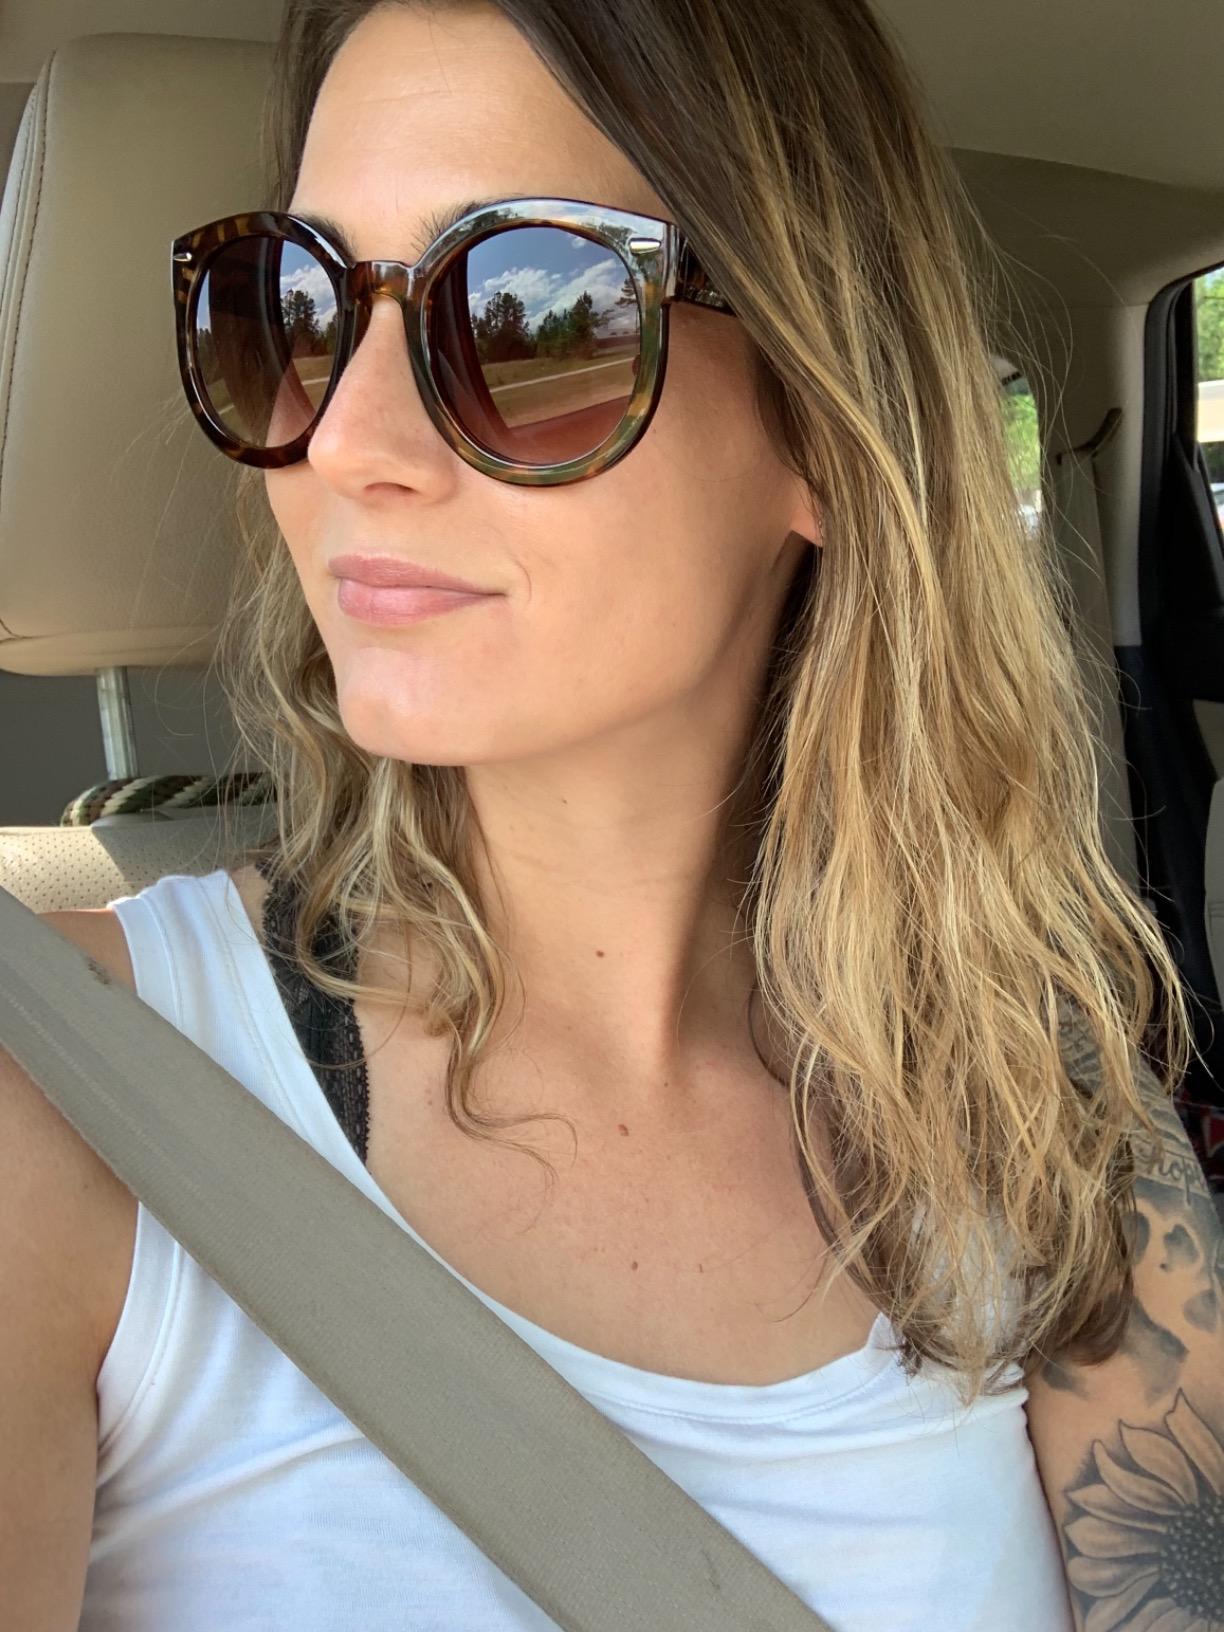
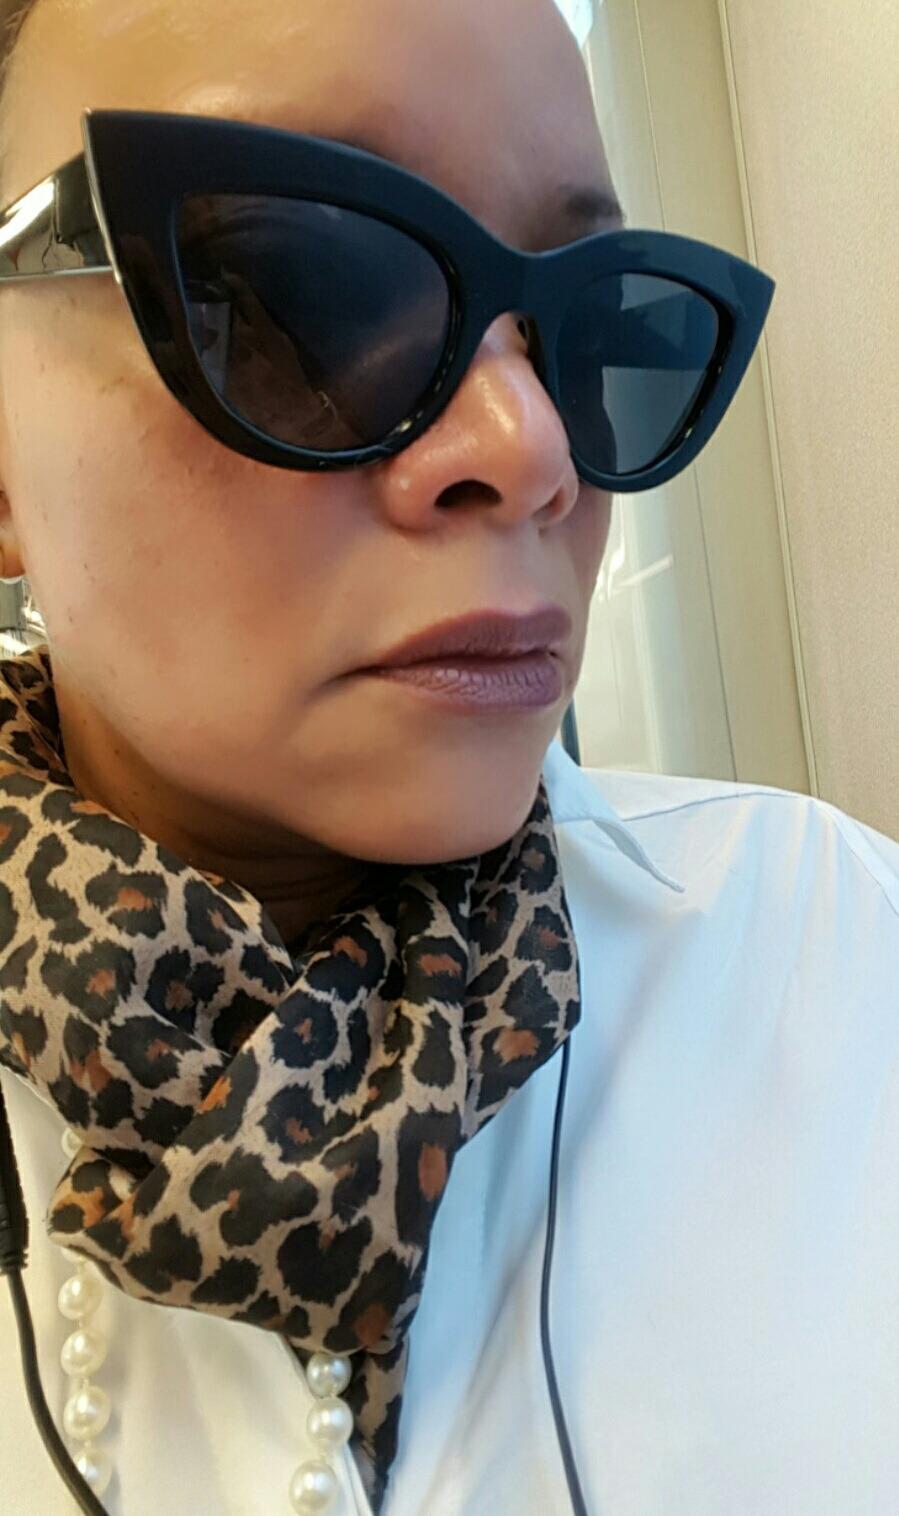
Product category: accessories_sunglasses
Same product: no